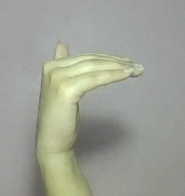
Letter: khaa